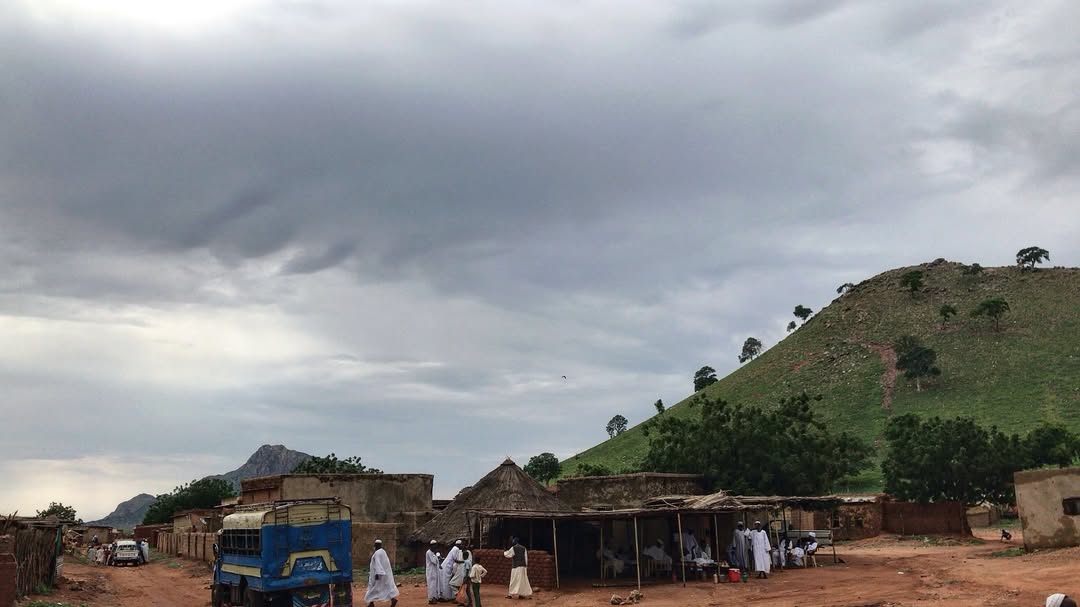
الوصف بالفصحى: أشخاص يرتدون ملابس بيضاء قرب بيوت من القش والطين وخلفهم جبل يظهر شكل الحياة الريفية.
الوصف بالعامية السودانية: ناس لابسين جلابيات بيضا واقفين جنب بيوت قش وطين و وراهم جبل.
التصنيف: Rural & Daily Life
التصنيف الفرعي: Landscapes & nature